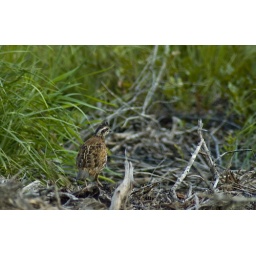
Found this guy scampering on the ground near the boat ramp. Couldn't get a good picture of the whole covey.